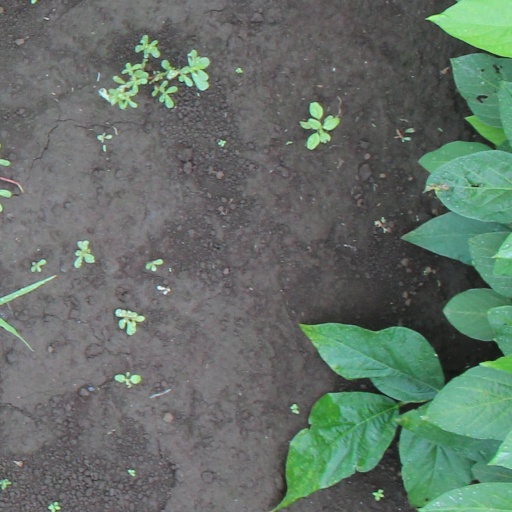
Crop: soybean